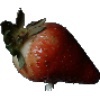
Label: Strawberry 1